Akito (wrestler)

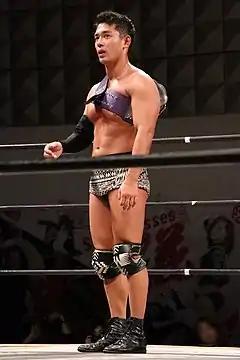
Akito in 2020

is a Japanese professional wrestler, better known by his ring name . He is working for the Japanese professional wrestling promotion DDT Pro-Wrestling (DDT).